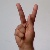
The image shows a hand gesture representing the letter 'K' in Indian Sign Language.